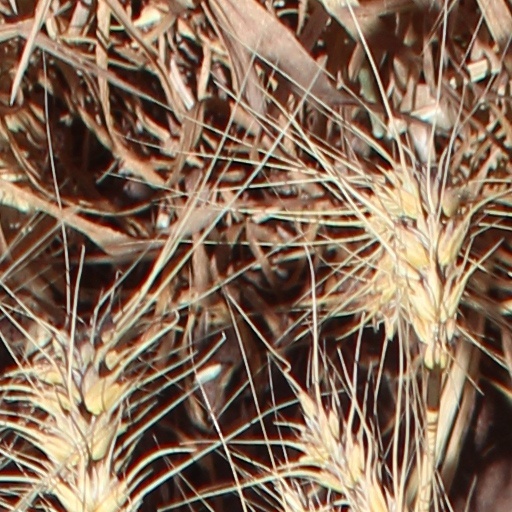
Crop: wheat